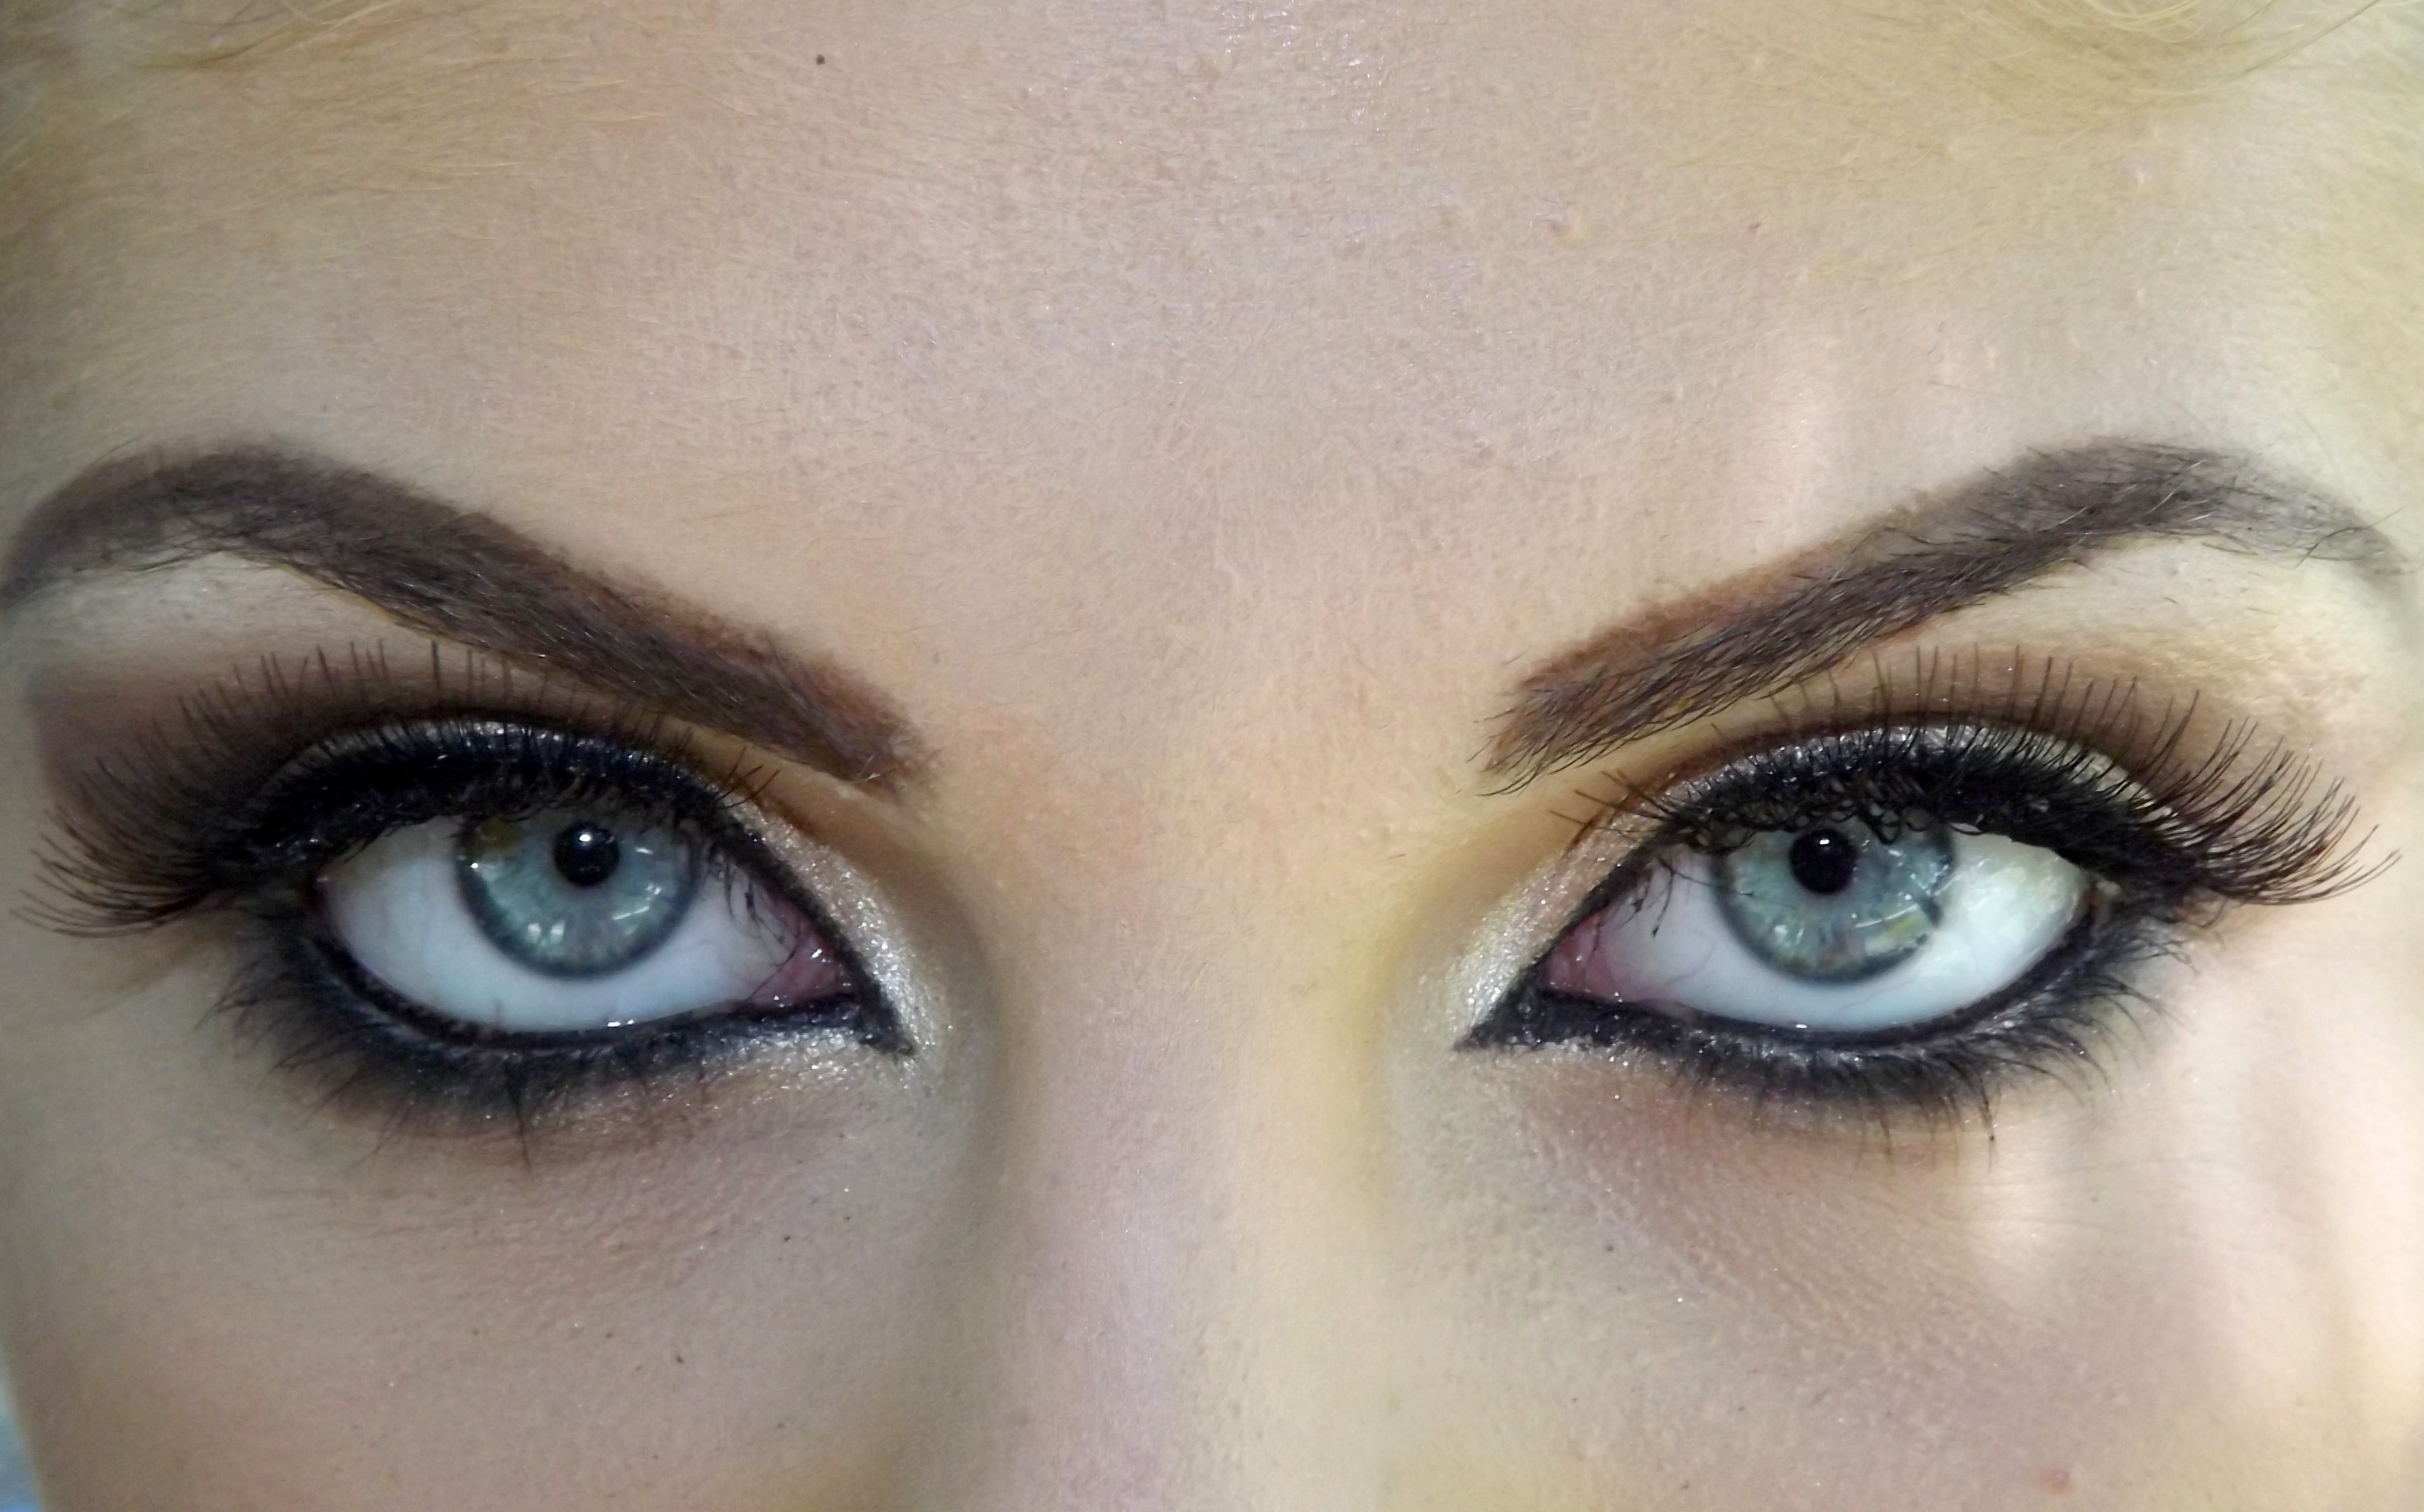
color, blue, makeup, eyebrow, eyelash, close up, human body, face, nose, eye, head, skin, beauty, organ, seductive, cosmetics, forehead, gene, eyelash extensions